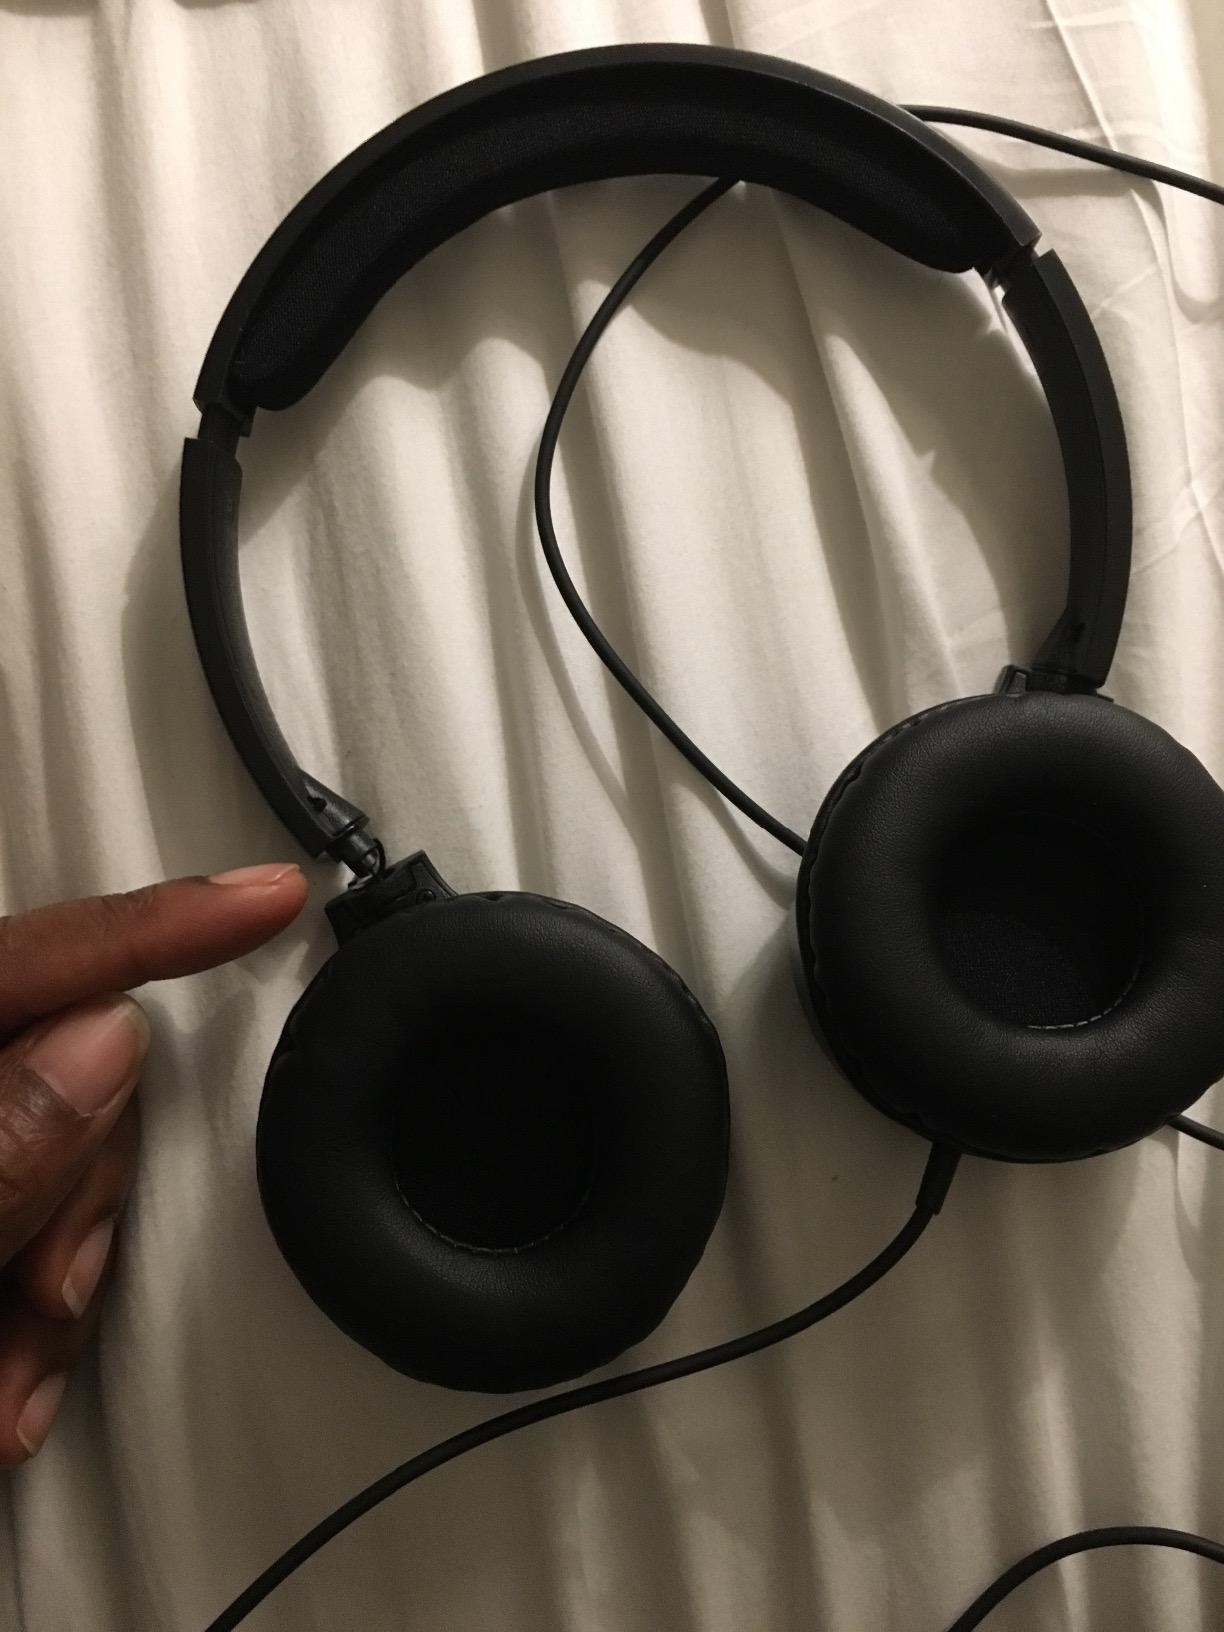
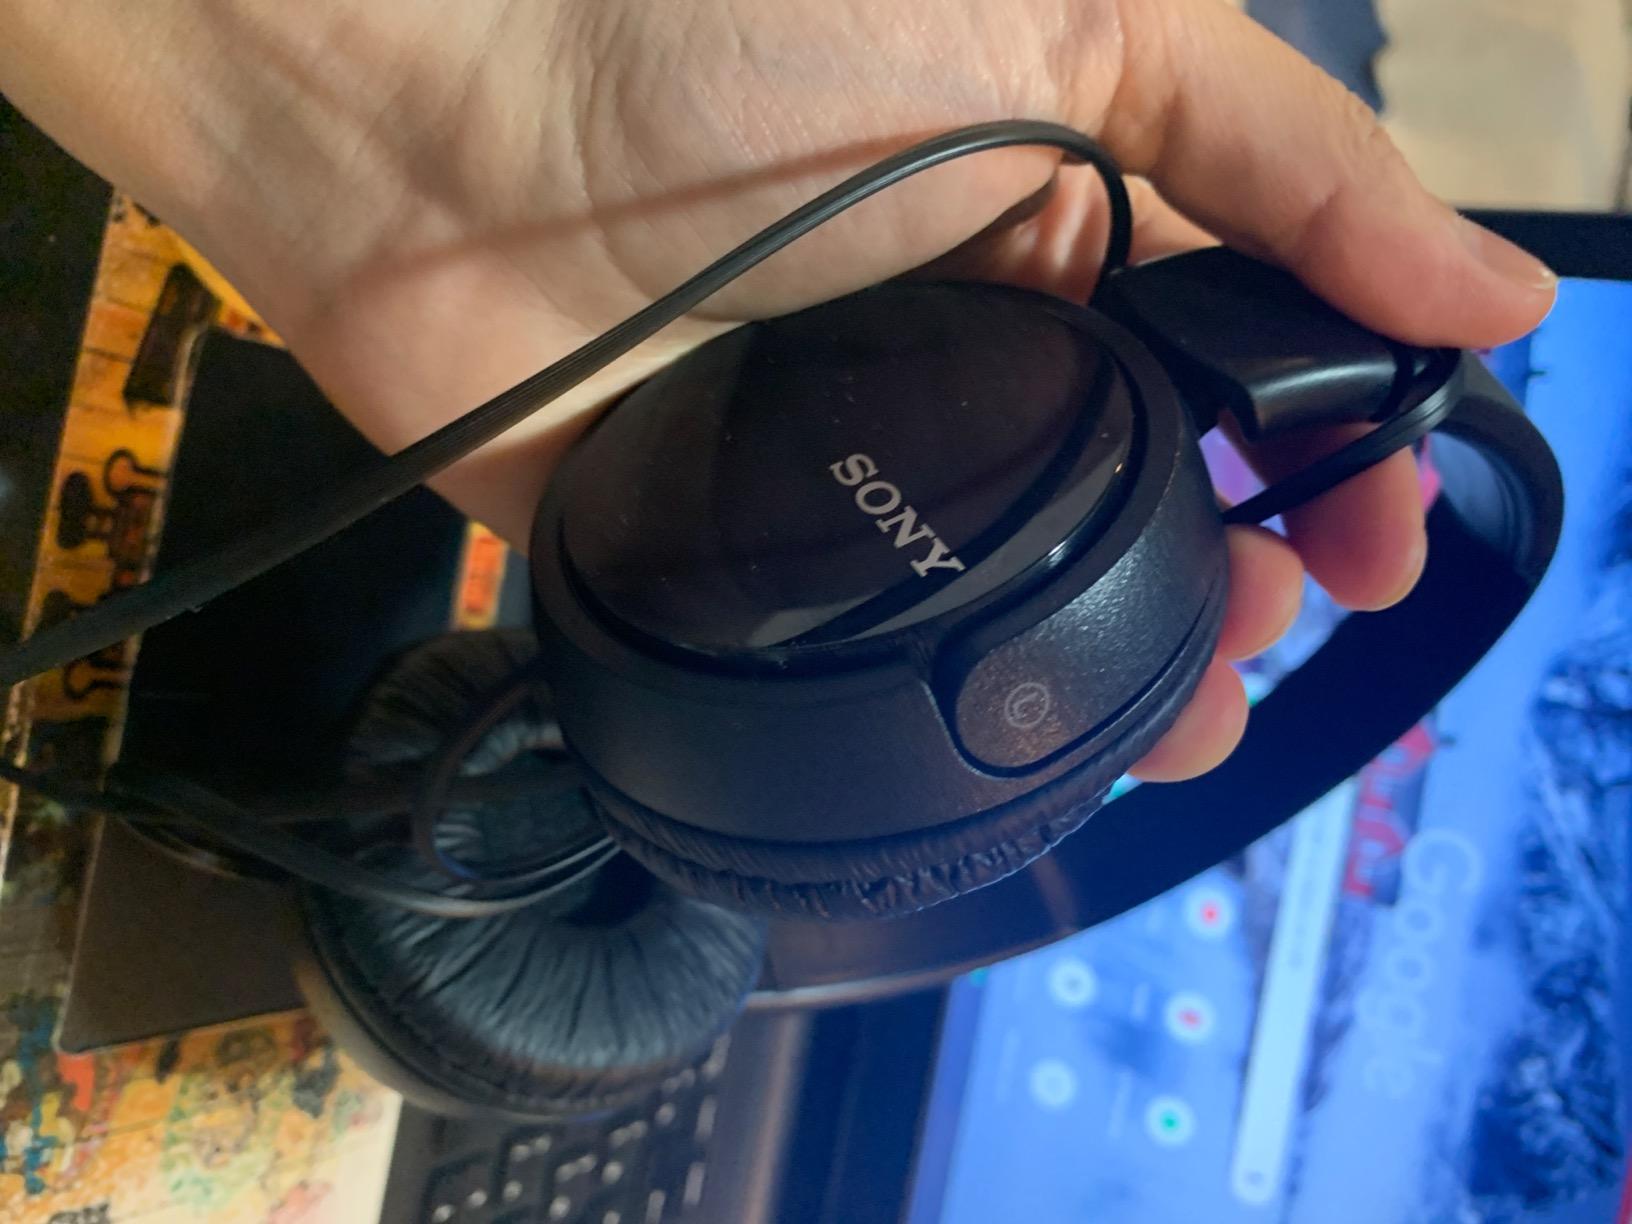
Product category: headphones
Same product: no